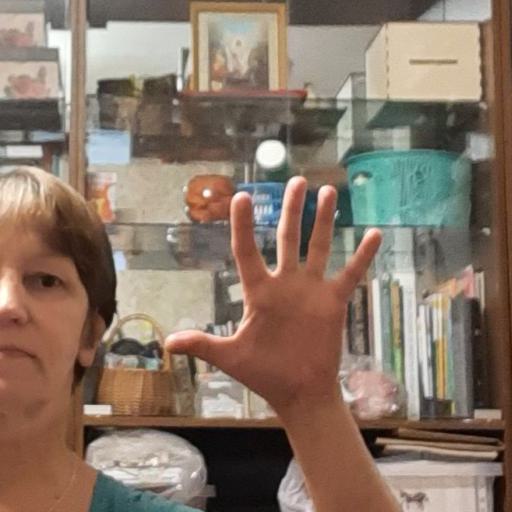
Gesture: palm